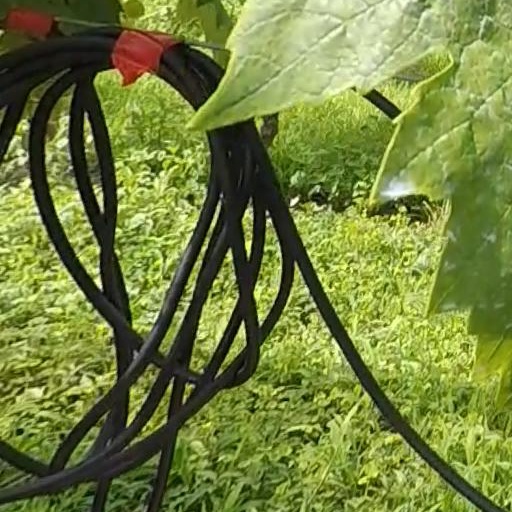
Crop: grape